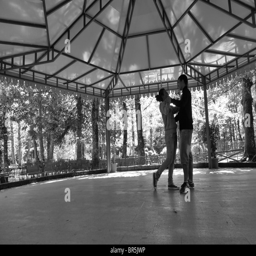
couple of boy and girl dancing under a gazebo , chairs and trees surrounds them .